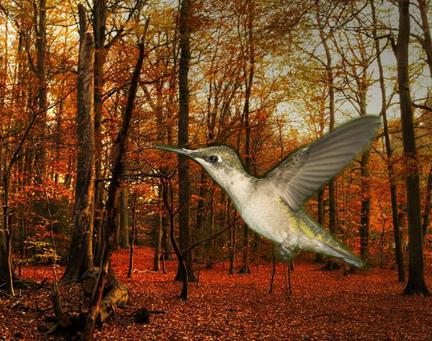
Bird species: Rufous_Hummingbird
Bird type: landbird
Background: land